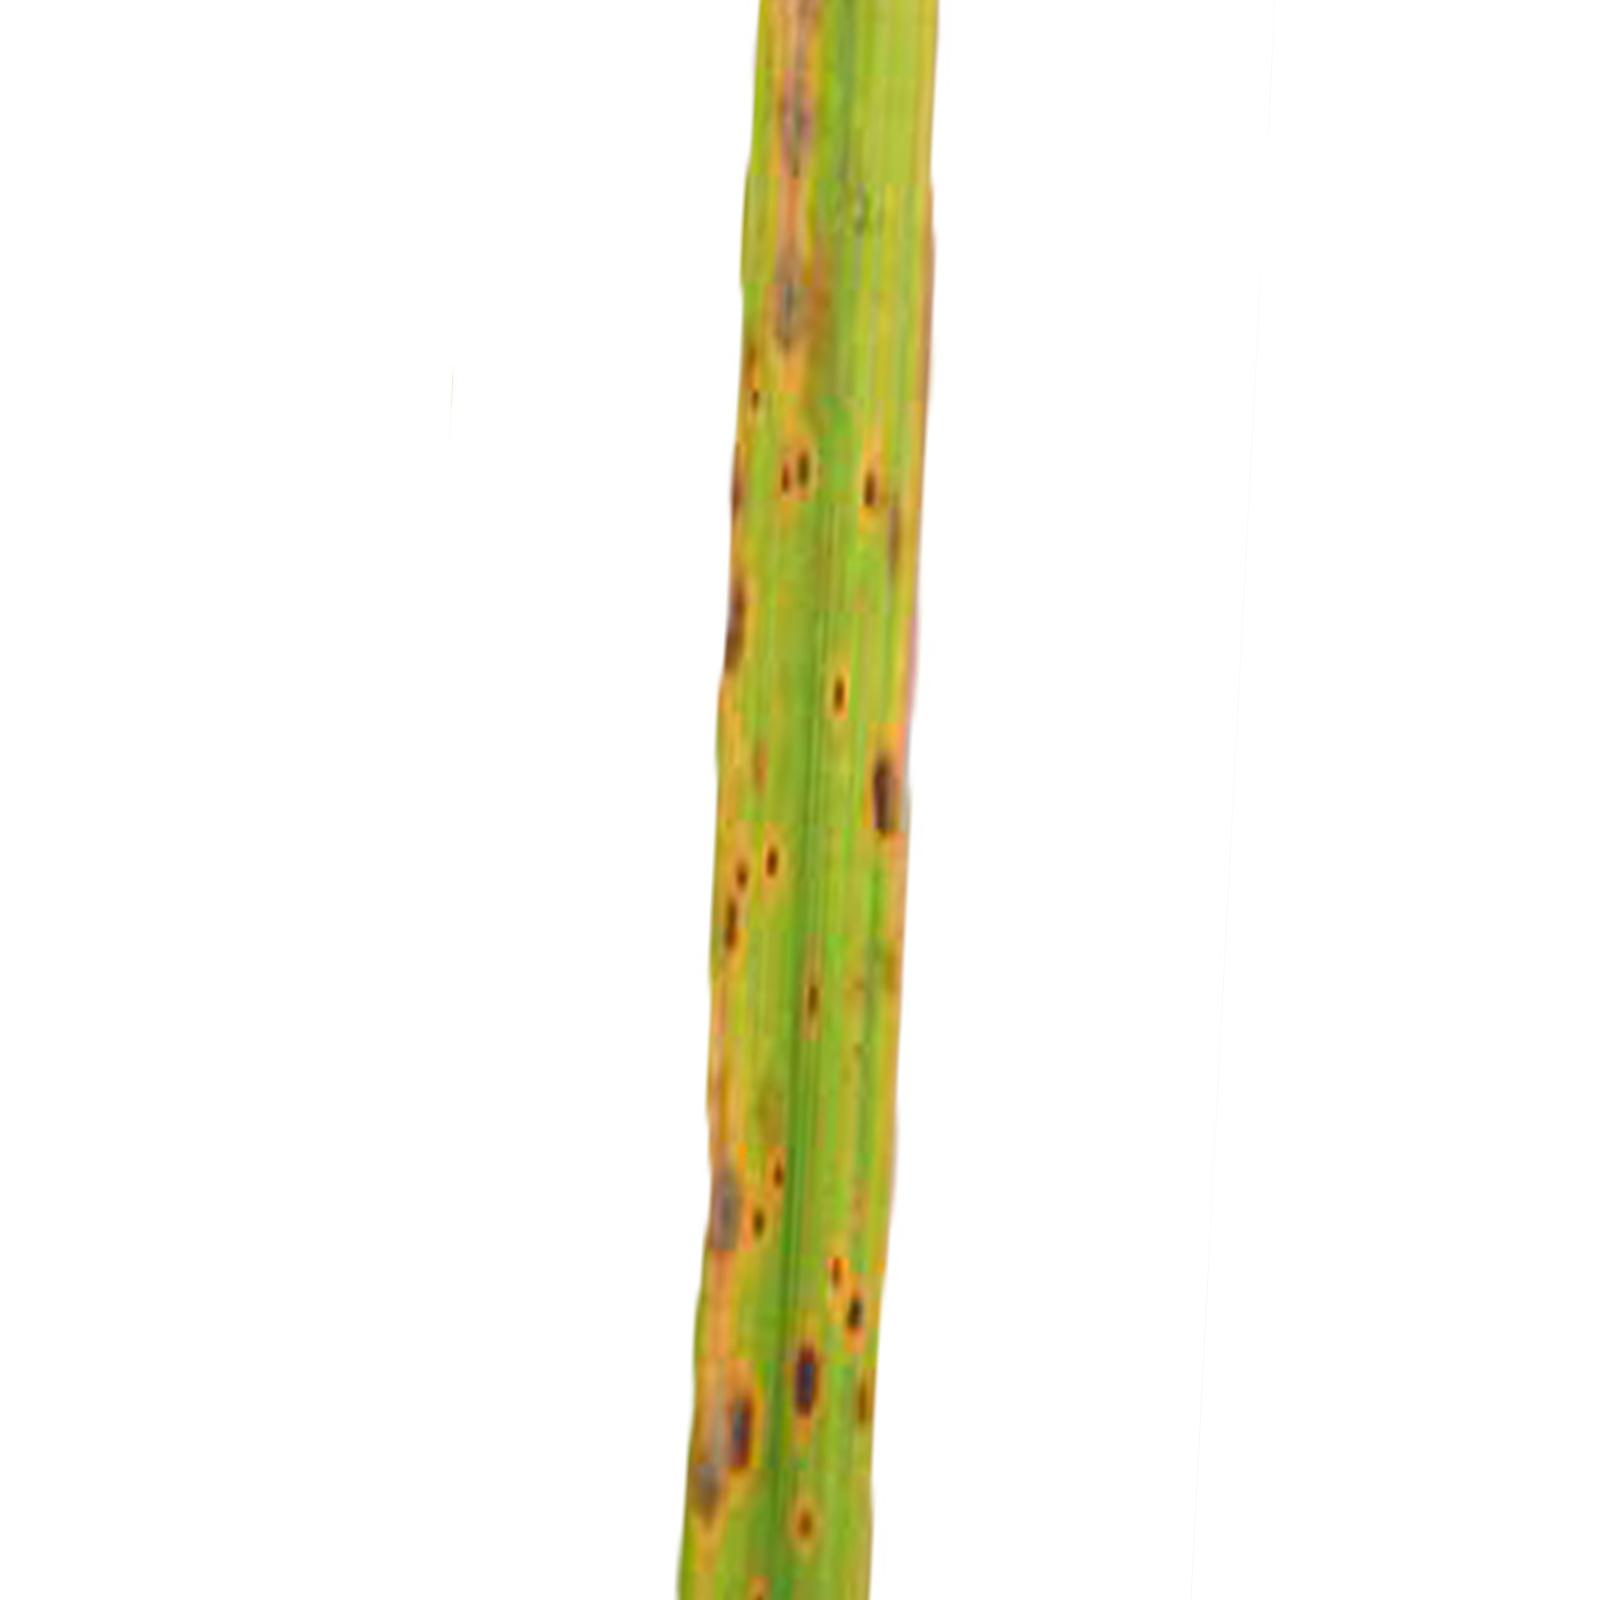
Nhãn: Bệnh Đốm Nâu ( Brown spot )